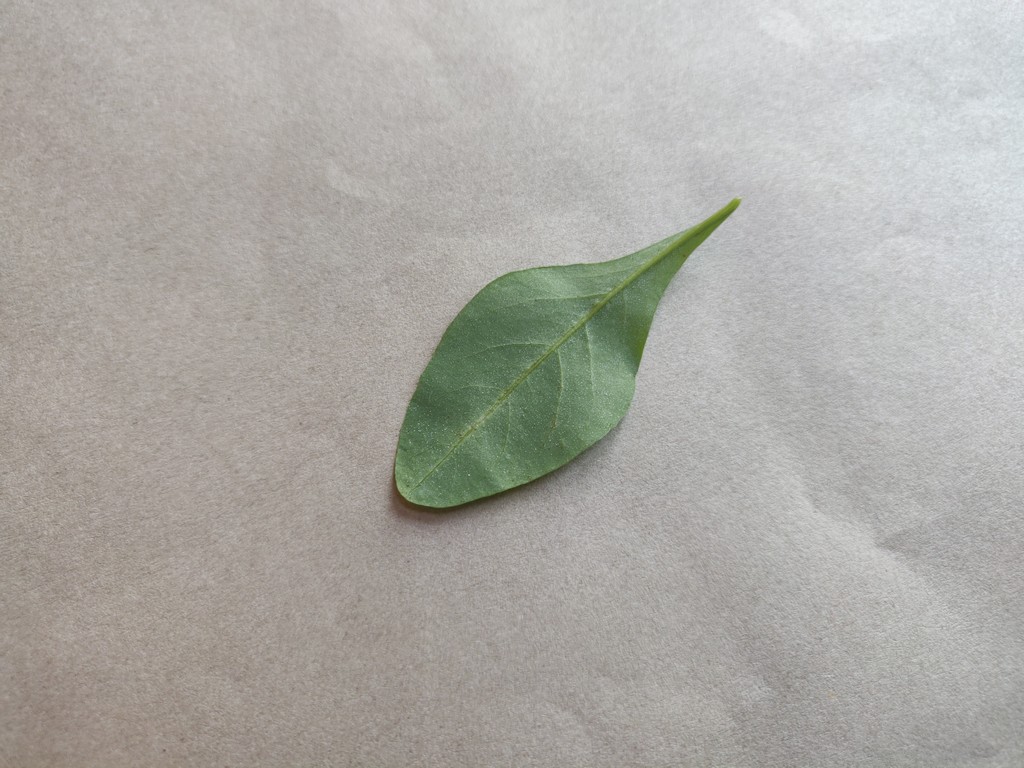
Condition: Healthy
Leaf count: single
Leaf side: back